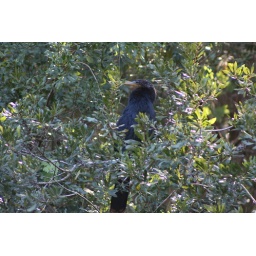
saw a few of these birds on this hike. most of them were in the water swimming around.